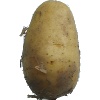
Label: white_potato